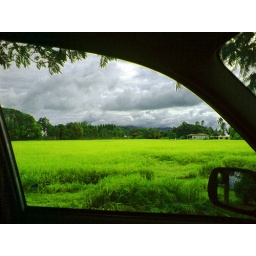
Padi field beside the road to Kuala Muda,border between Penang and Kedah state,Malaysia.